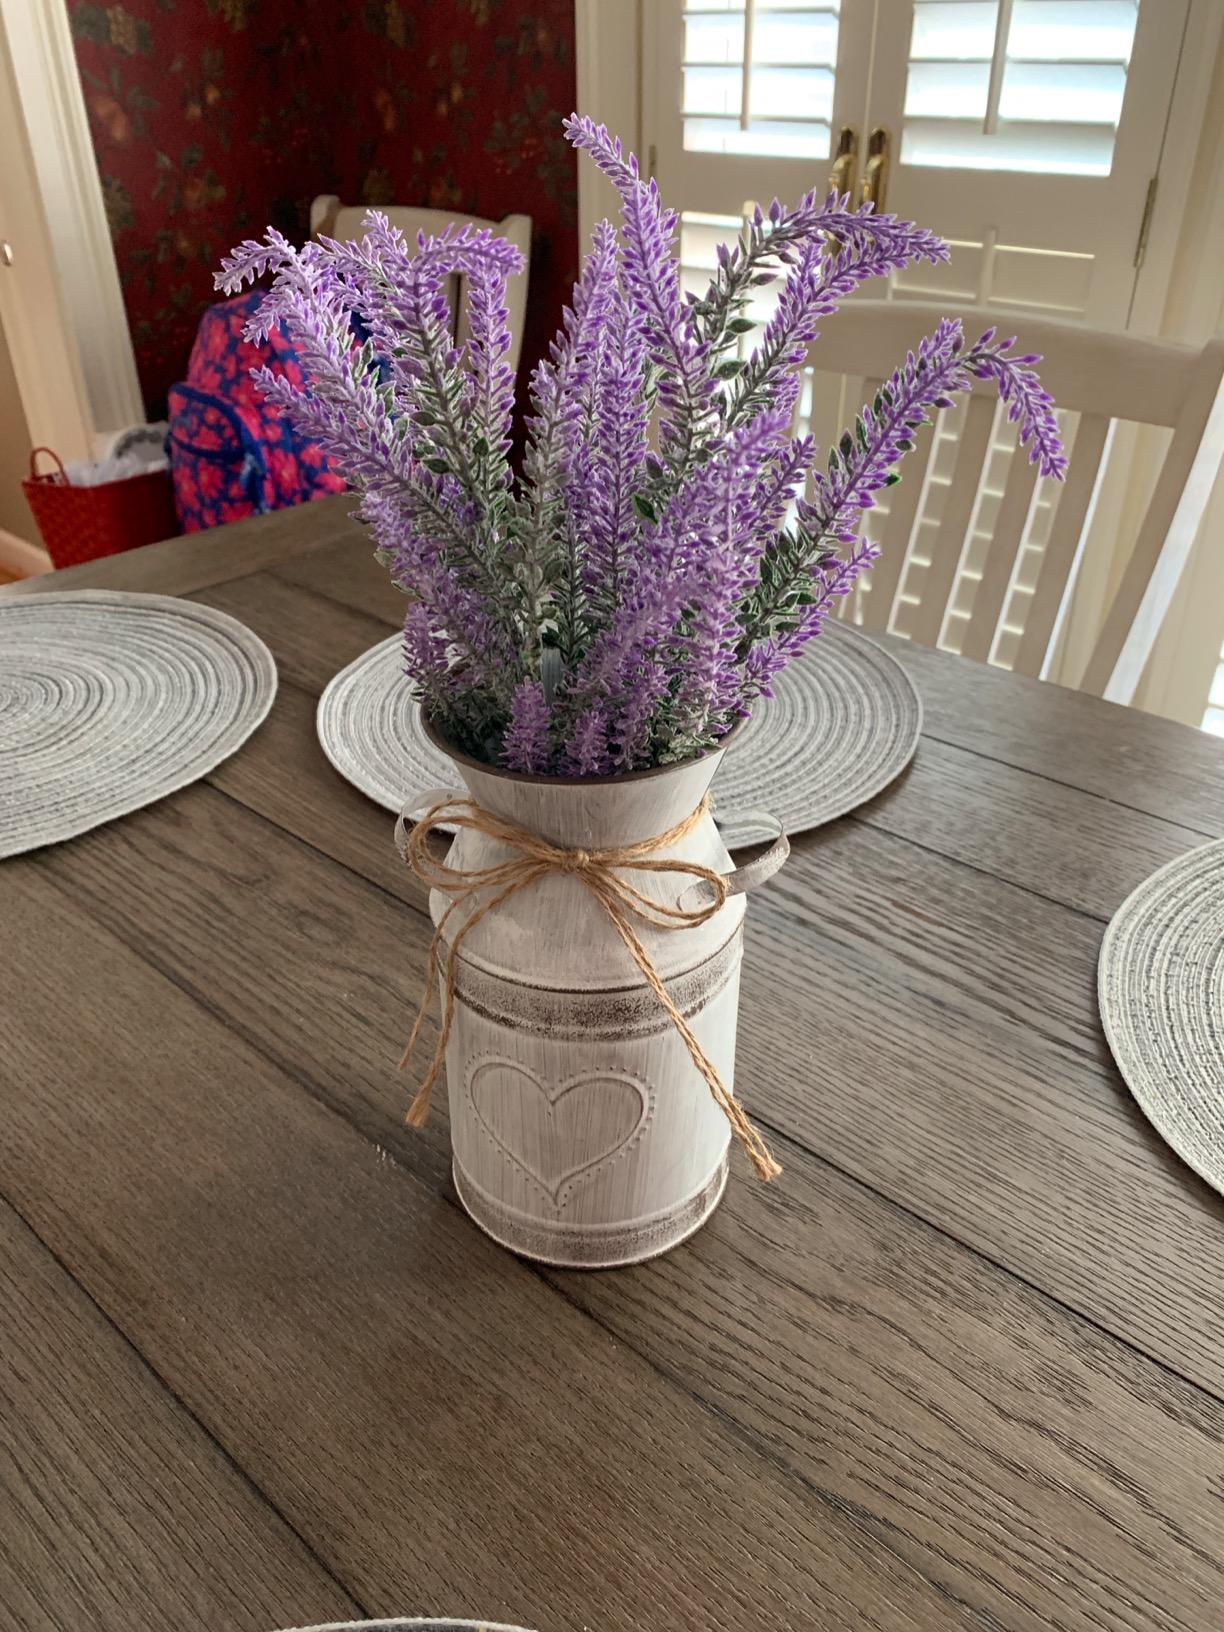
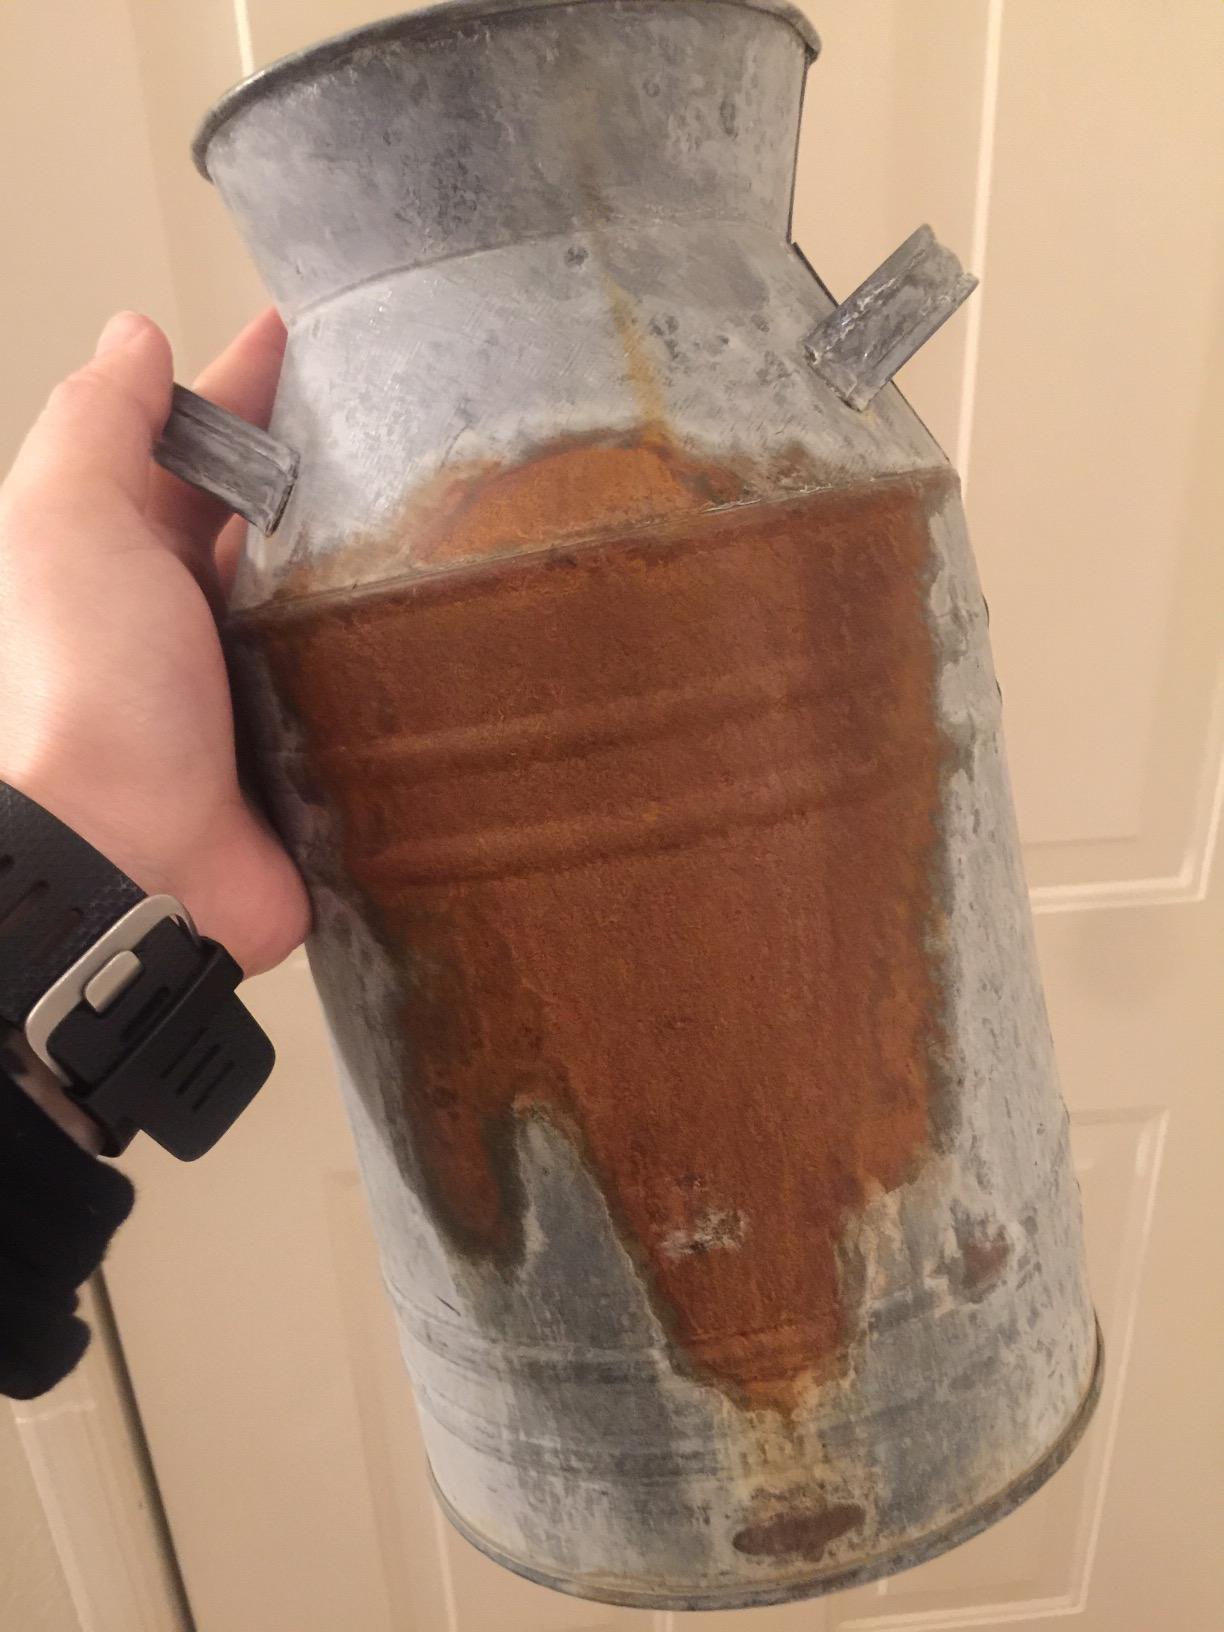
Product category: vase
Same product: no